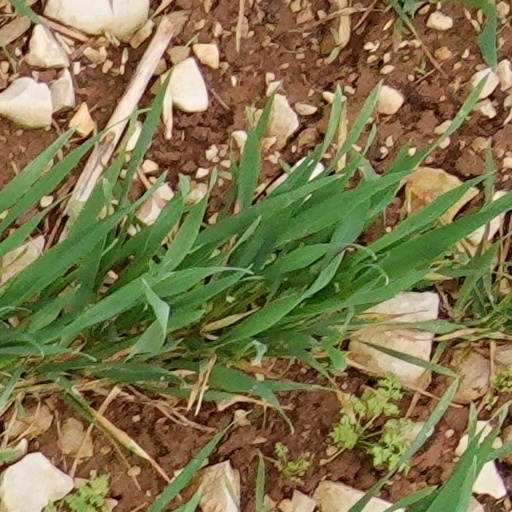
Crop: wheat